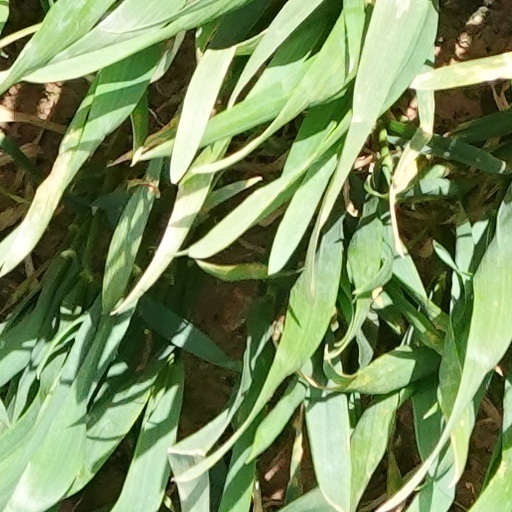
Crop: wheat